Thermal profiling

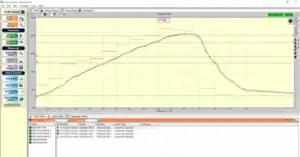
Profile temperature data plotted against reflow oven settings

Ramp is defined as the rate of change in temperature over time, expressed in degrees per second. The most commonly used process limit is 4 °C/s, though many component and solder paste manufacturers specify the value as 2 °C/s. Many components have a specification where the rise in temperature should not exceed a specified temperature per second, such as 2 °C/s. Rapid evaporation of the flux contained in the solder paste can lead to defects, such as lead lift, tombstoning, and solder balls. Additionally, rapid heat can lead to steam generation within the component if the moisture content is high, resulting in the formation of microcracks.